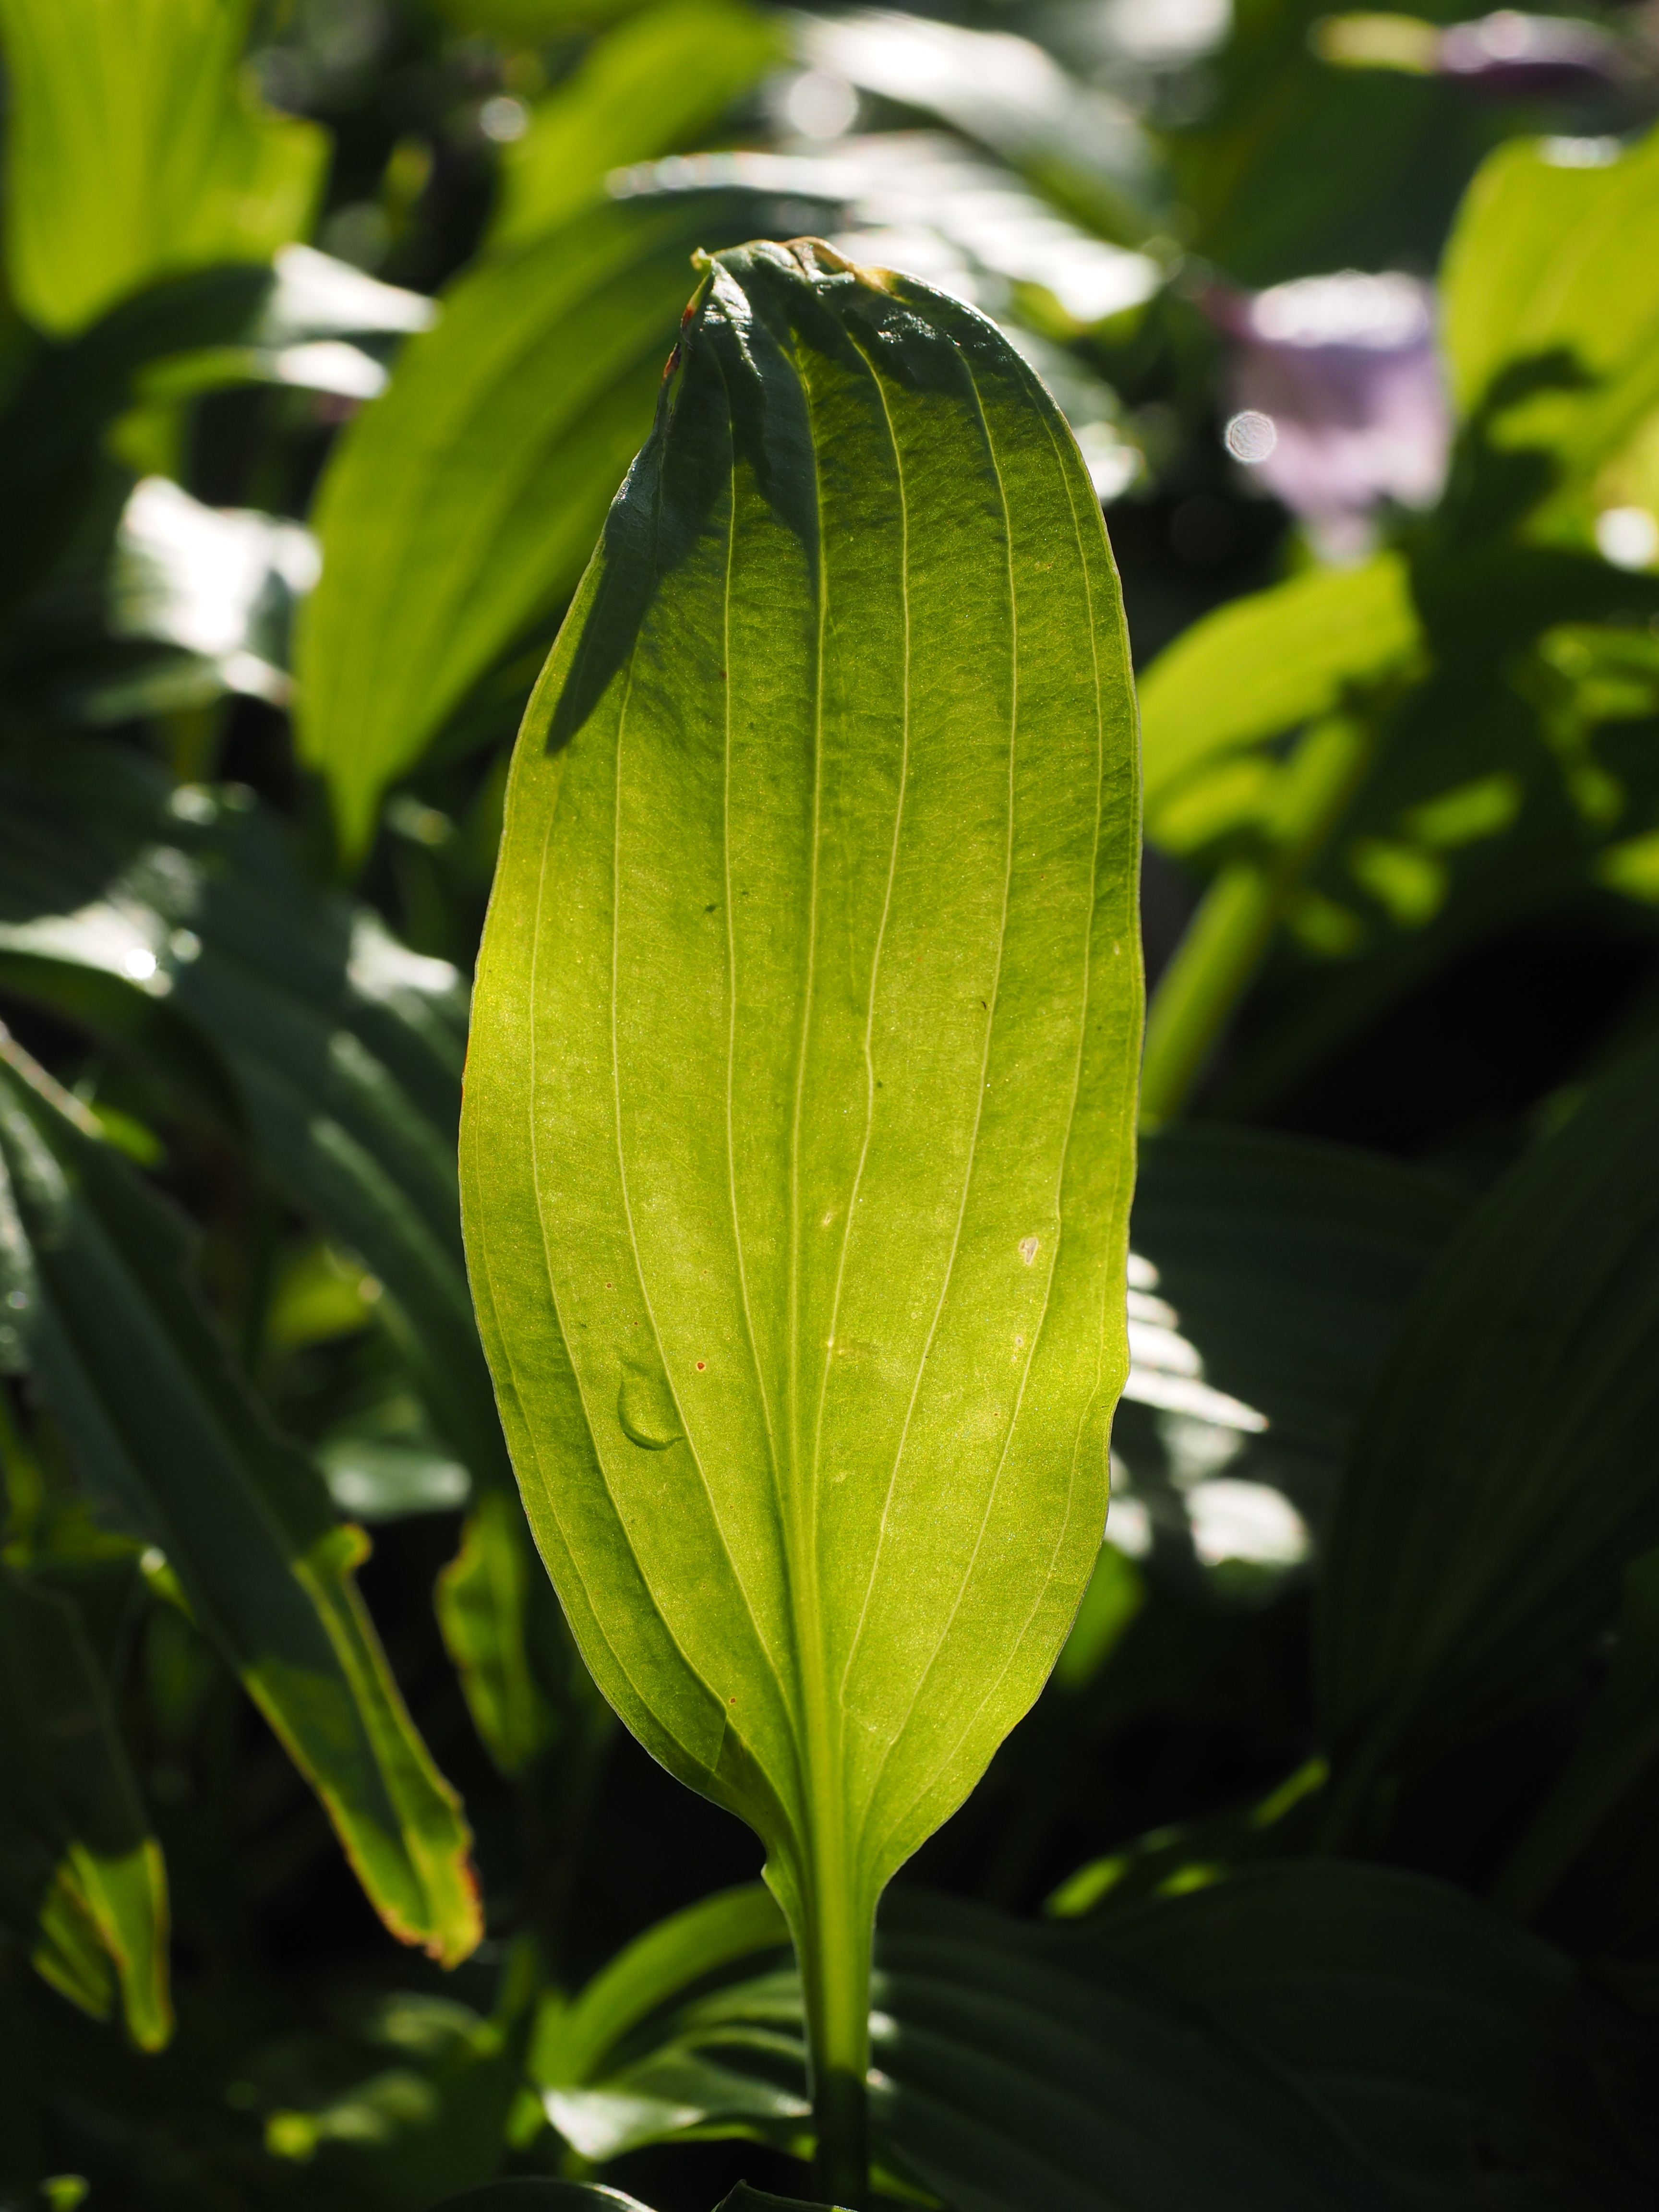
tree, plant, leaf, flower, green, botany, yellow, flora, translucent, shrub, liliaceae, back light, macro photography, flowering plant, leaf veins, plantain lily, sweetheart lily, agavengew chs, leaf foliage plant, plant stem, land plant, hosta performed, funkia spreng, hosta longipes